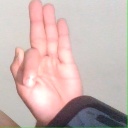
अक्षर: फ